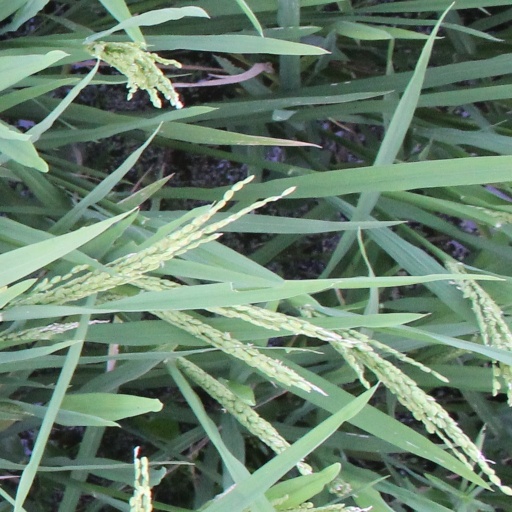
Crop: rice